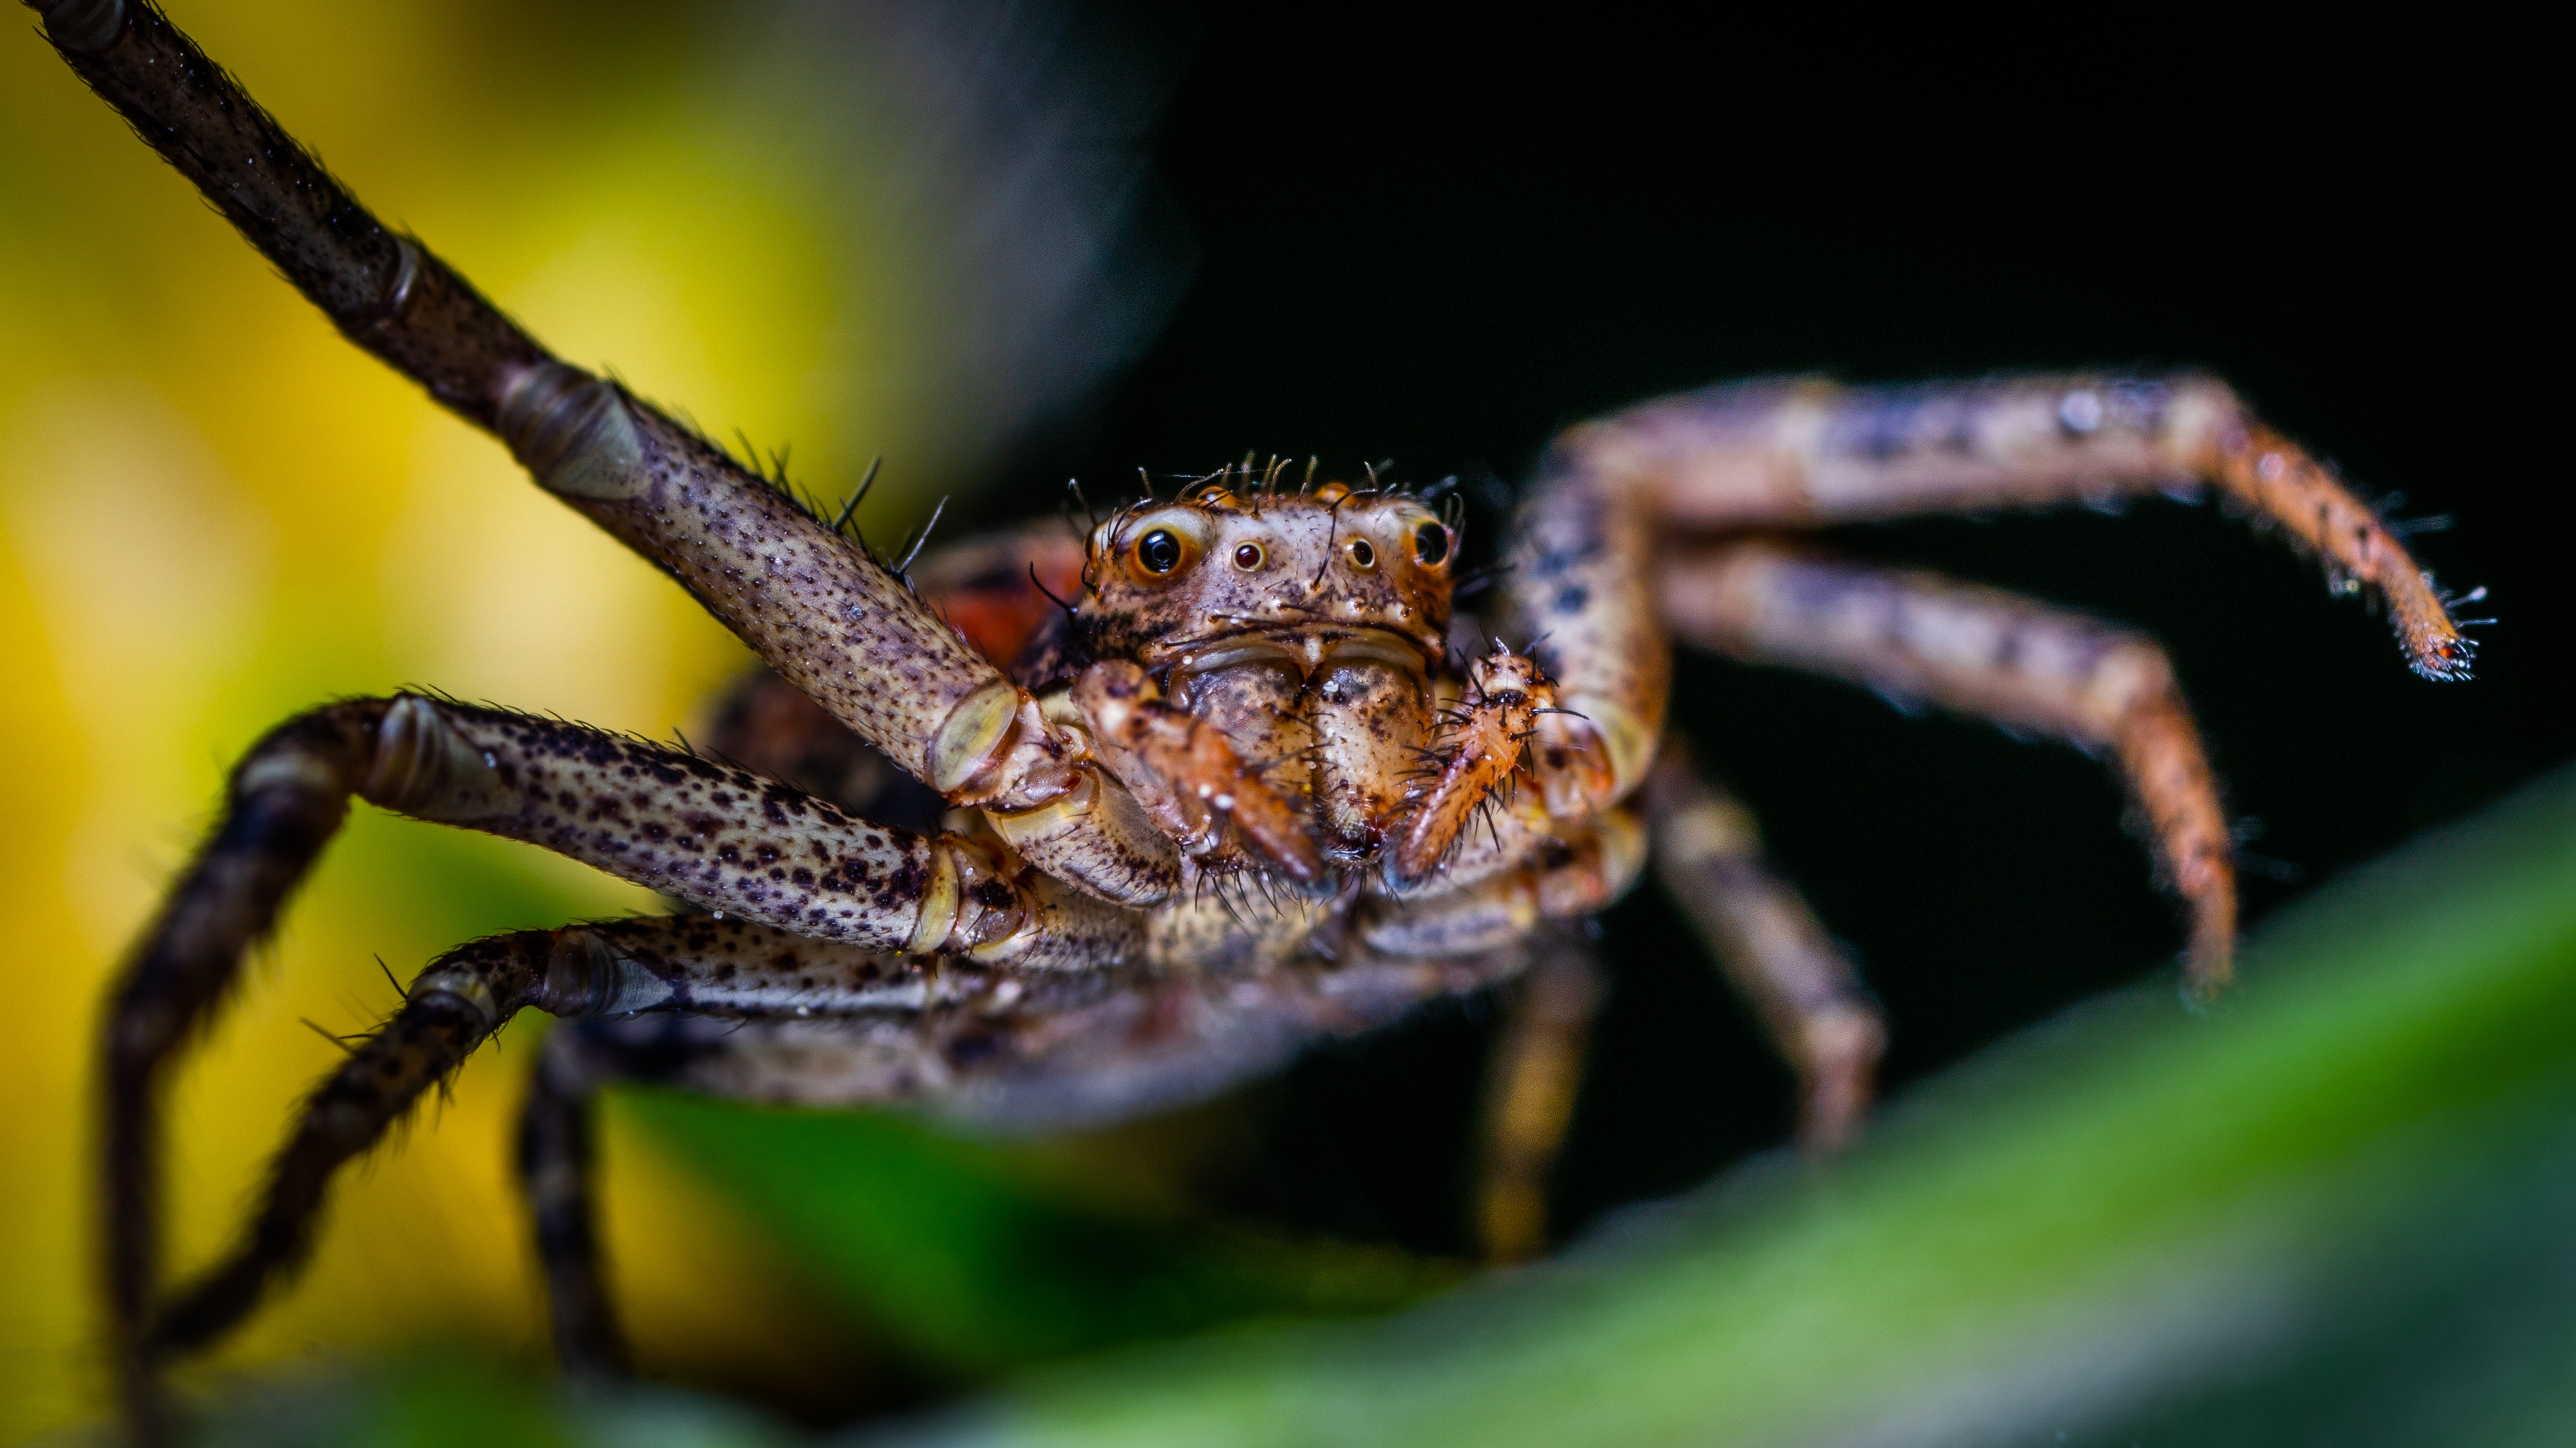
spider, terrestrial animal, macro photography, araneus cavaticus, invertebrate, wolf spider, insect, close up, eye, organism, arachnid, arthropod, organ, wildlife, european garden spider, tarantula, araneus, adaptation, photography, orb weaver spider, harvestmen, pest